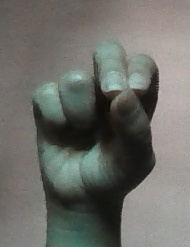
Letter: gaaf